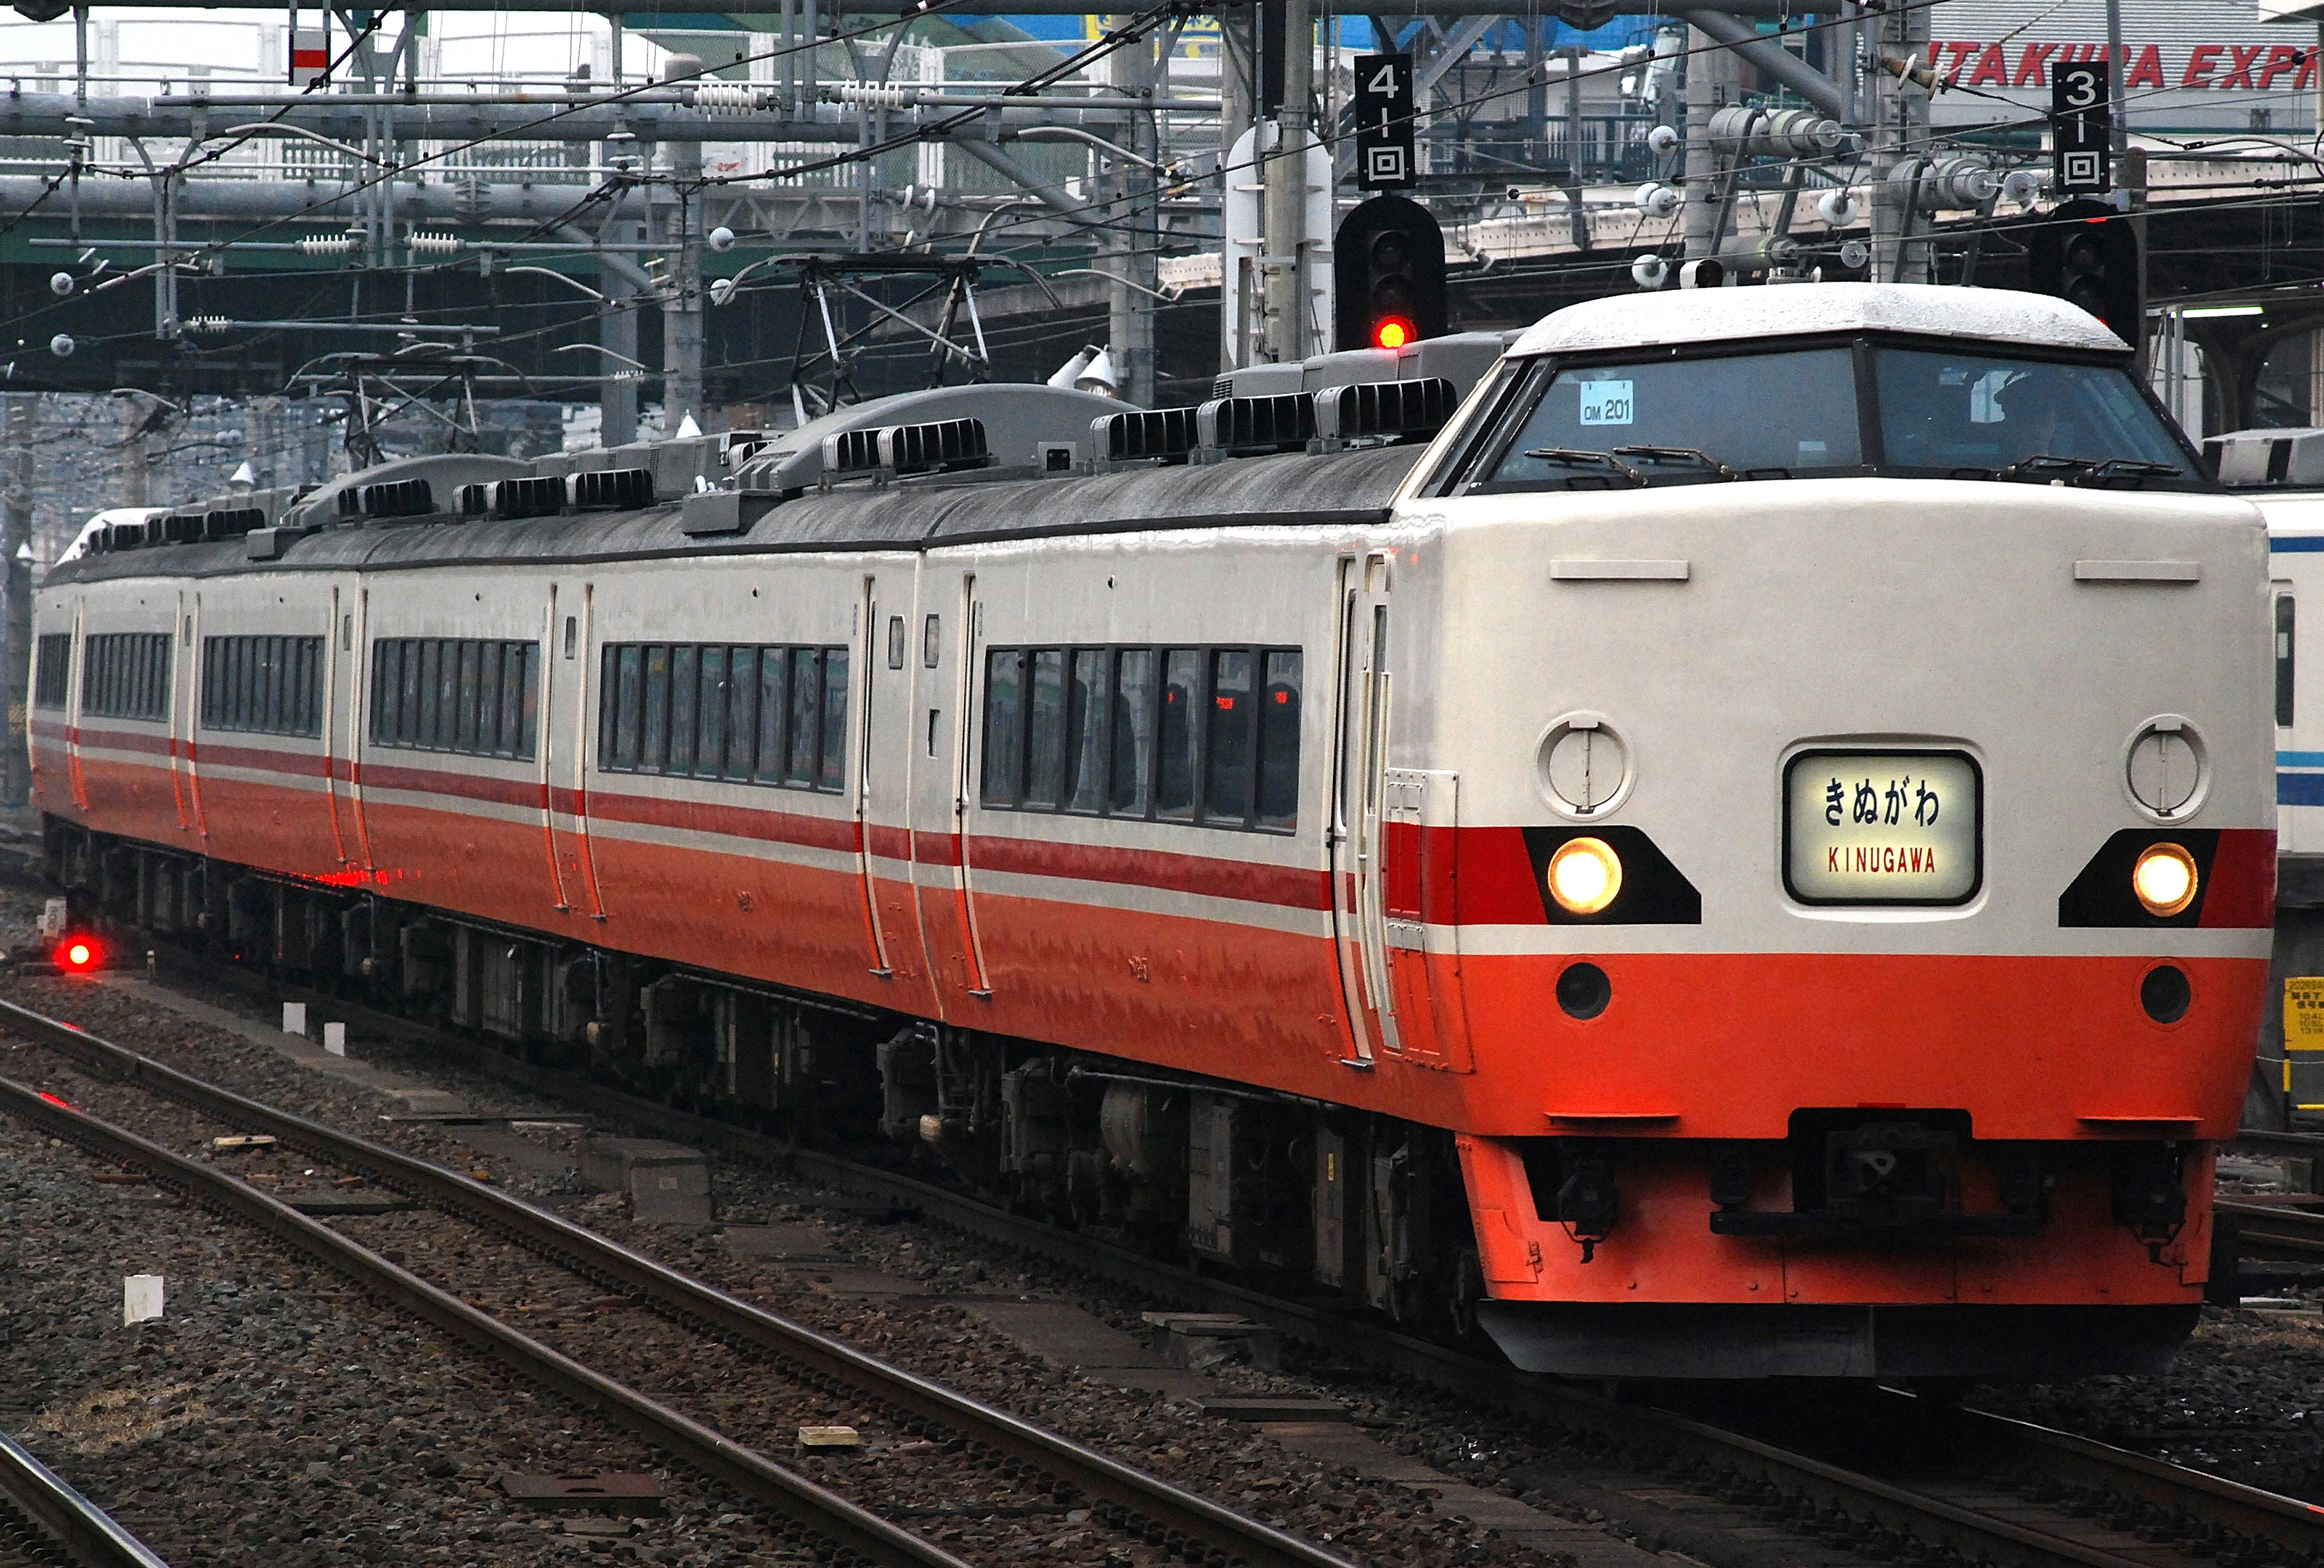
technology, track, railway, railroad, traffic, wagon, rail, train, travel, transport, vehicle, journey, station, modern, public transport, commuting, departure, locomotive, japanese, public, electric, passenger, rail transport, electric locomotive, land vehicle, rolling stock, metropolitan area, railroad car, passenger car